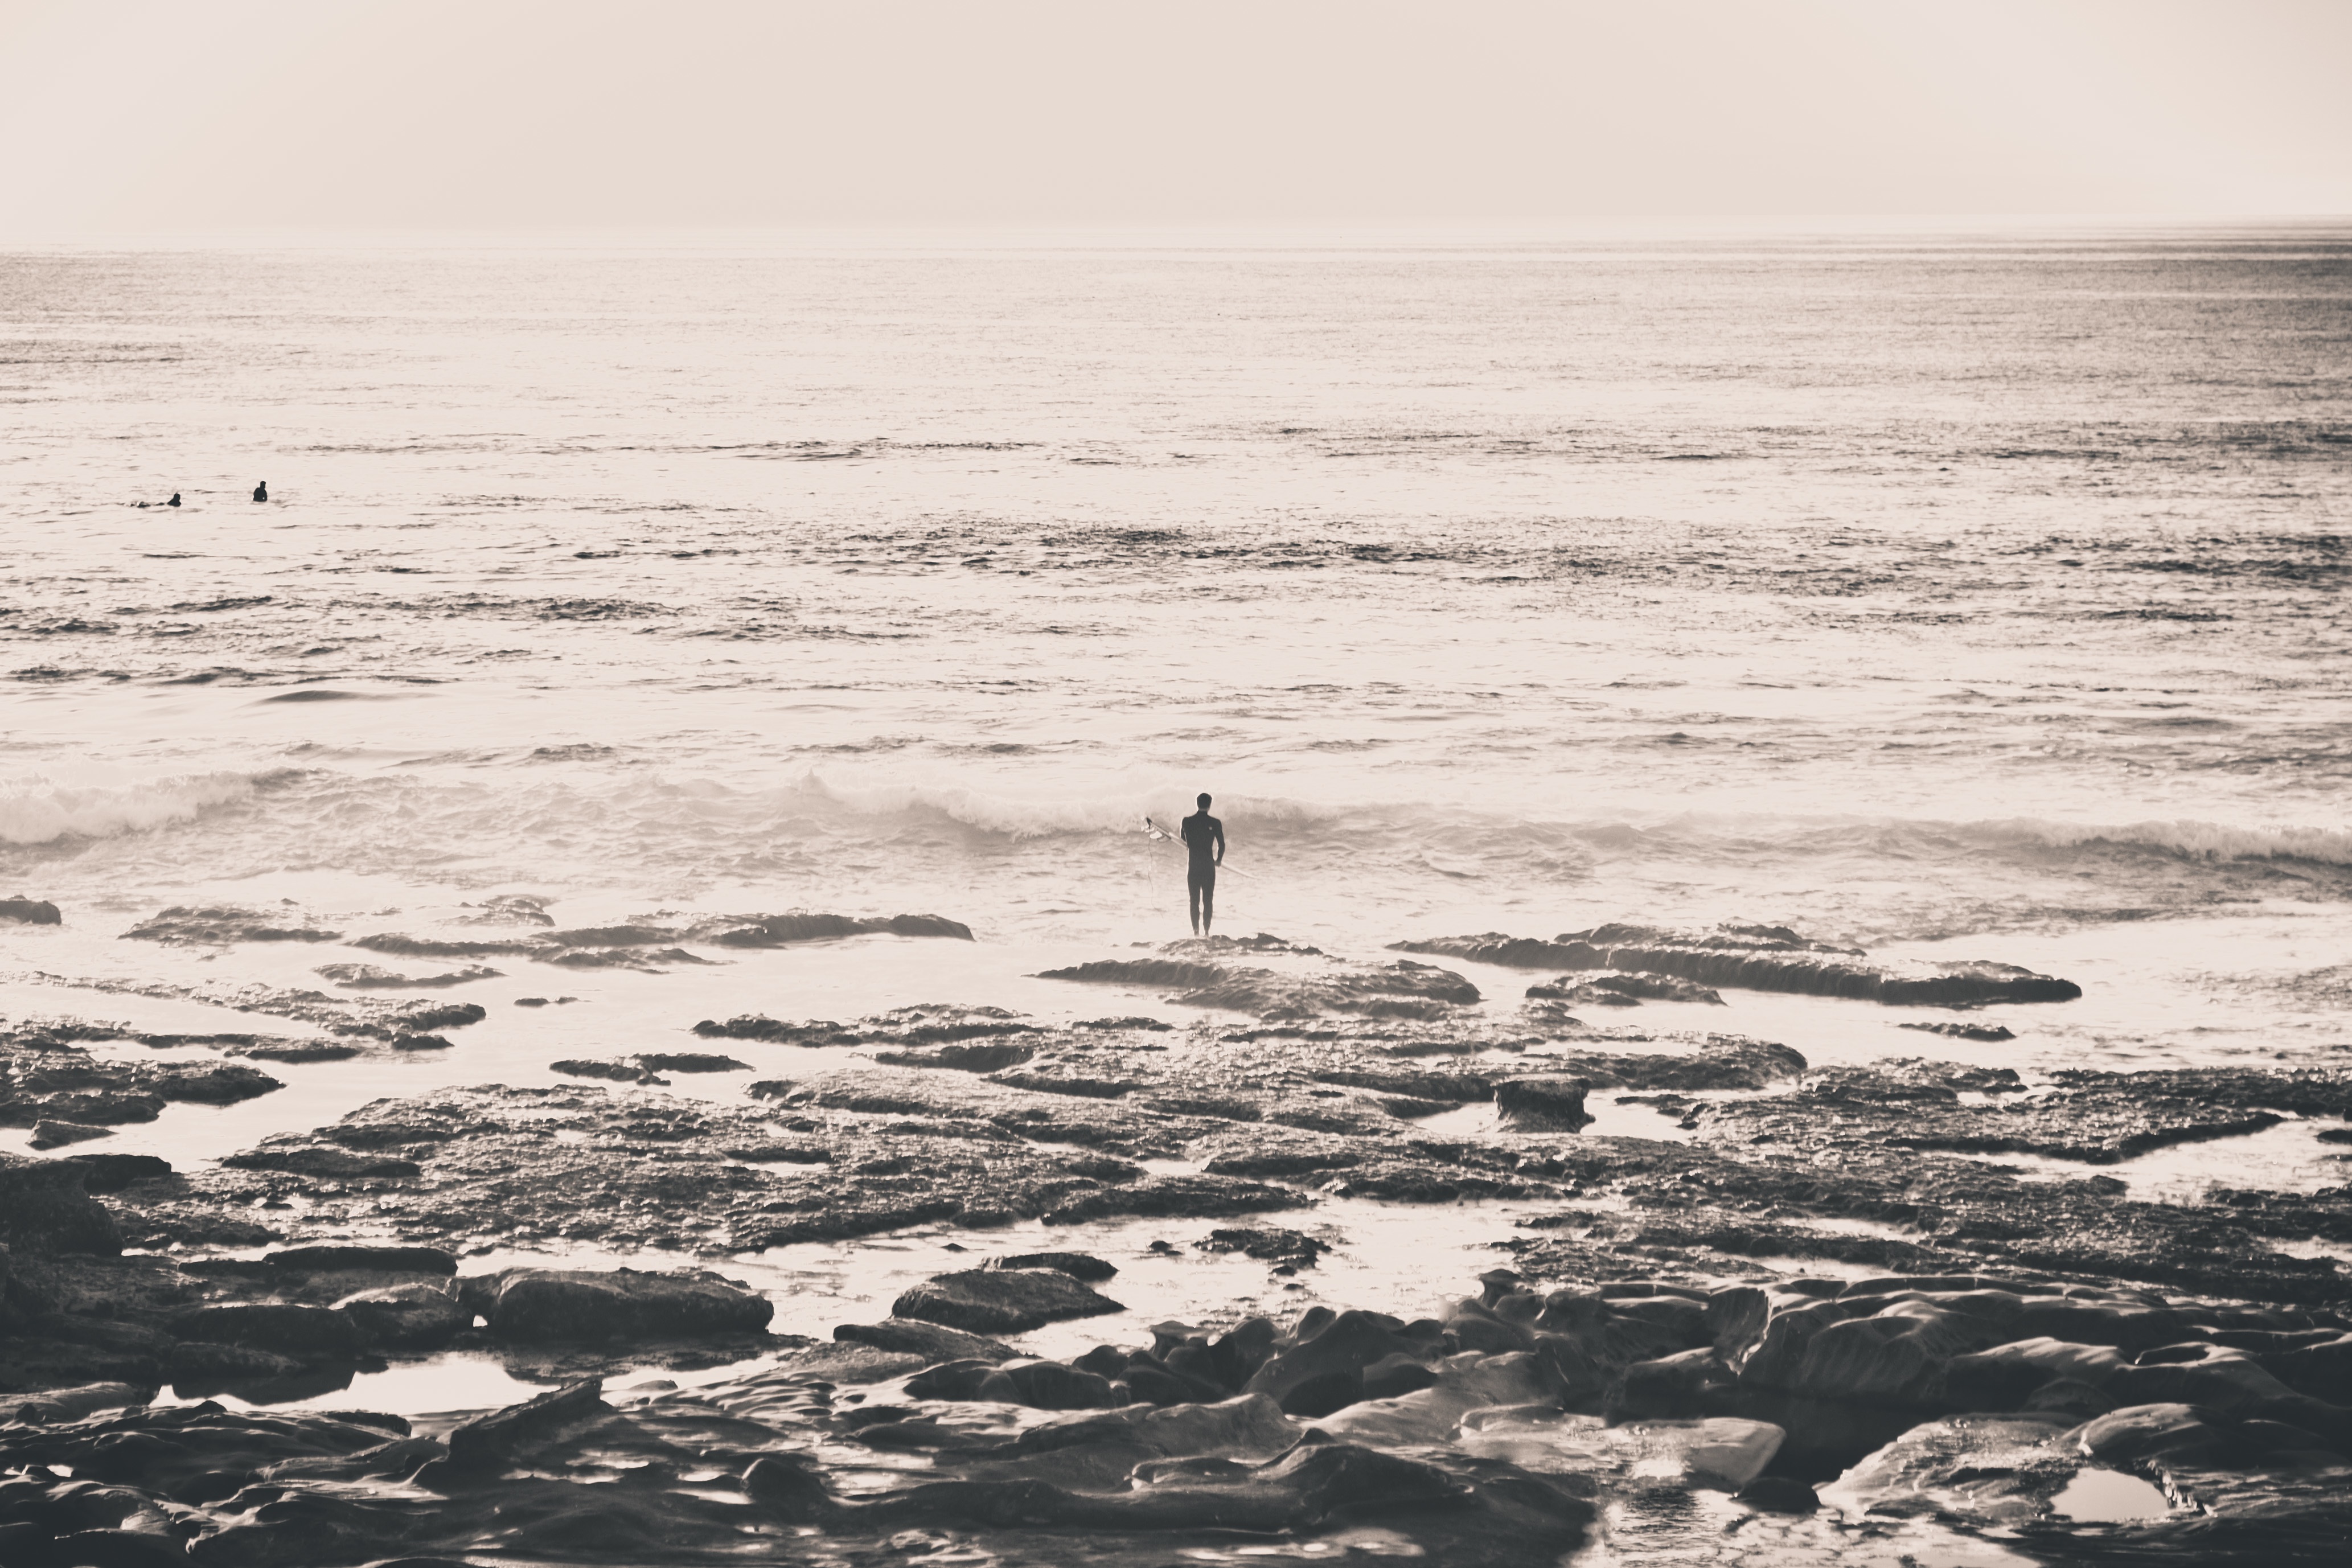
beach, sea, coast, water, sand, rock, ocean, horizon, black and white, shore, wave, monochrome, material, body of water, monochrome photography, mudflat, wind wave